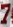
Number: 7